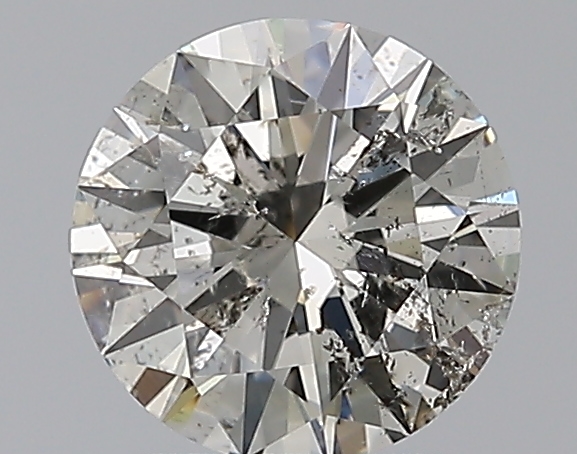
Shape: round
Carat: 1.5
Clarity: SI2
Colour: I
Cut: EX
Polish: EX
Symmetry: EX
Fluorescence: N
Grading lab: IGI
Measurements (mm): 7.42 x 7.36 x 4.47